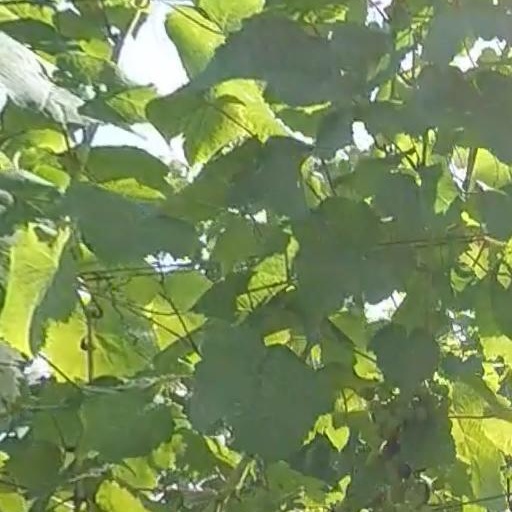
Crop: grape